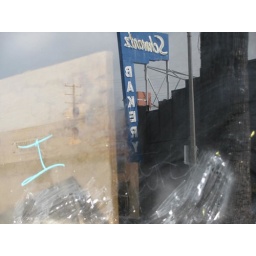
schwartz bakery sign reflected in window